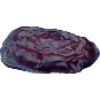
Label: Dates 1